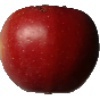
Label: Apple Braeburn 1